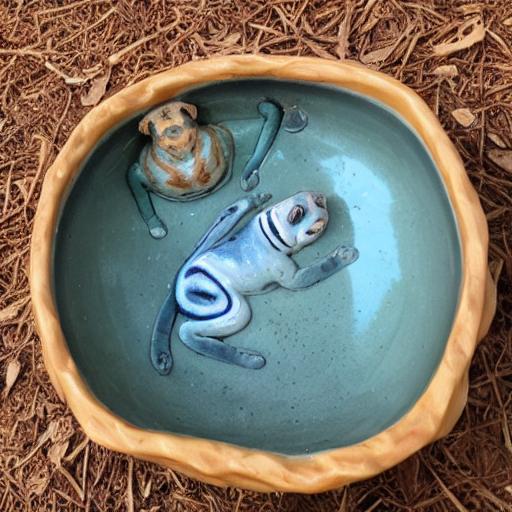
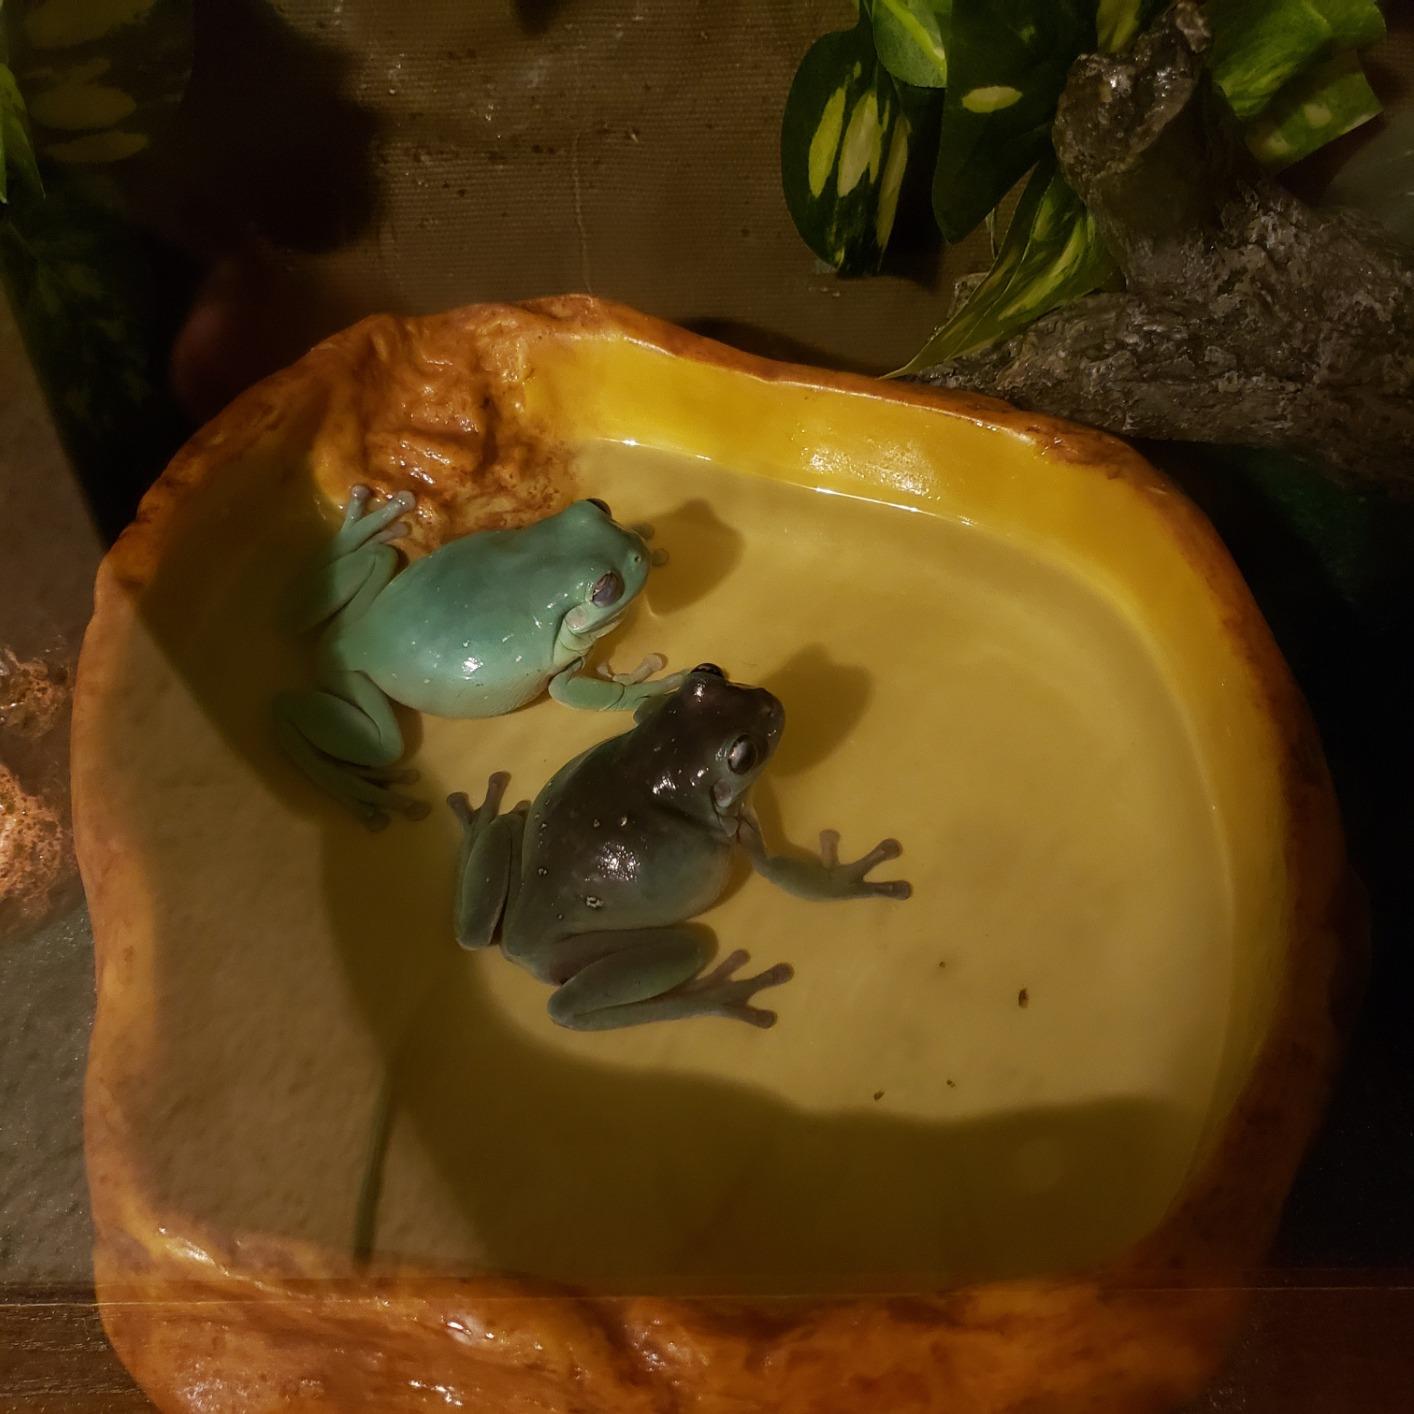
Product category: items_bowl
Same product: no